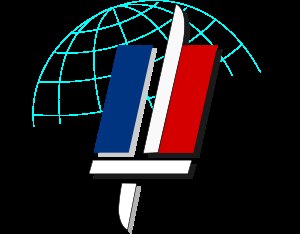
Armée de terre
Den franske hærs logo
Armée de terre er navnet på den franske hær og den ene af de fire dele som Frankrigs væbnede styrker består af. De tre andre er luftvåbnet, flåden og Gendarmerie nationale. Hæren ledes af stabschefen, som er ansvarlig overfor stabschefen for de væbnede styrker og forsvarsministeren, for at lede organisationen, for at uddanne og øve personellet, for indsættelsen og taktik og strategi i en krigssituation og for at planlægge for udvidelse og vedligeholdelse af hærens materiel.